Answer in natural language. Considering the relative positions, where is Doorway (highlighted by a blue box) with respect to Doorway (highlighted by a red box)? Choose between the following options: above or below
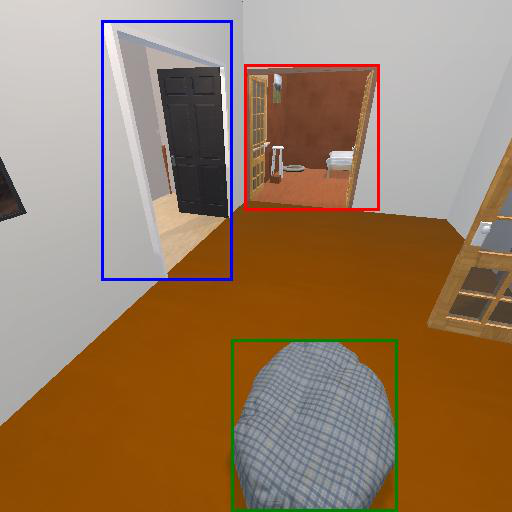
<answer>below</answer>